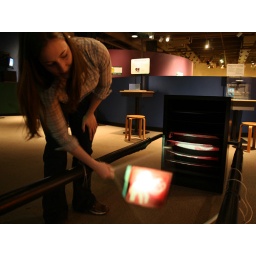
Emily is waving a white plastic rod in front of a projected image of an elephant